City of London Academy Islington

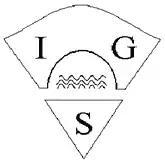
Logo of Islington Green School

Islington Green School (IGS) was established in 1966 and was an 11–16 mixed community secondary school.